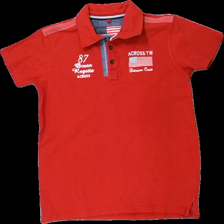
View: front
Type: Top
Category: Children
Brand: Not in the list
Brand text on label: across
Colors: White, Red
Material: 100% cotton
Pattern: Logo print
Cut: Regular
Size: 146
Season: All
Damage location: top center
Damage 2 location: middle right
Price range: <50
Recommended usage: Export
Description: röd pike med logga fram, urtvättad